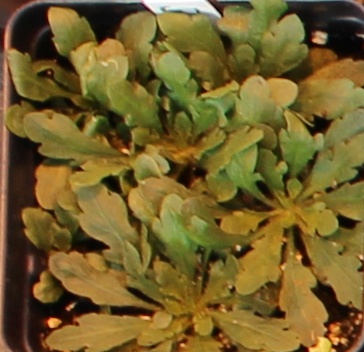
Label: Horseweed